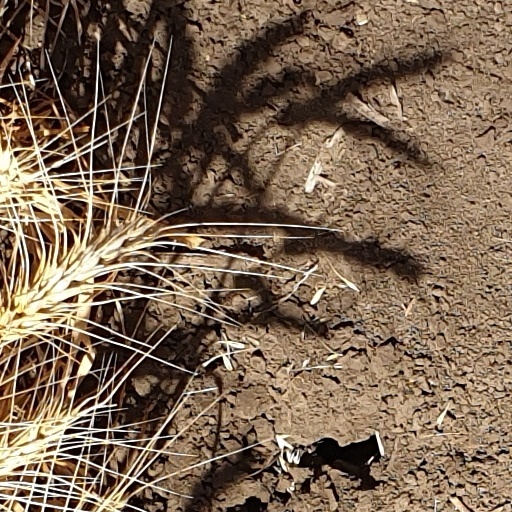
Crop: wheat